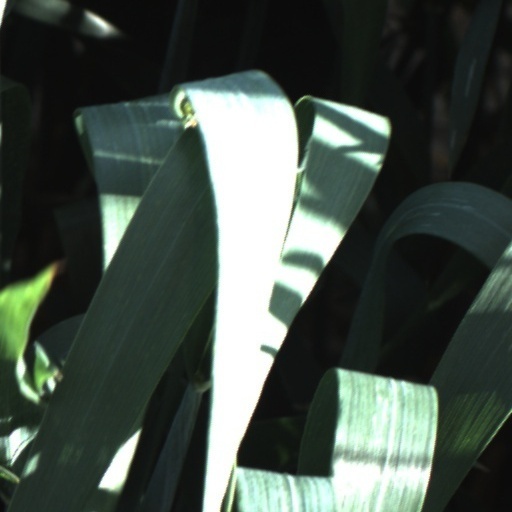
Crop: wheat